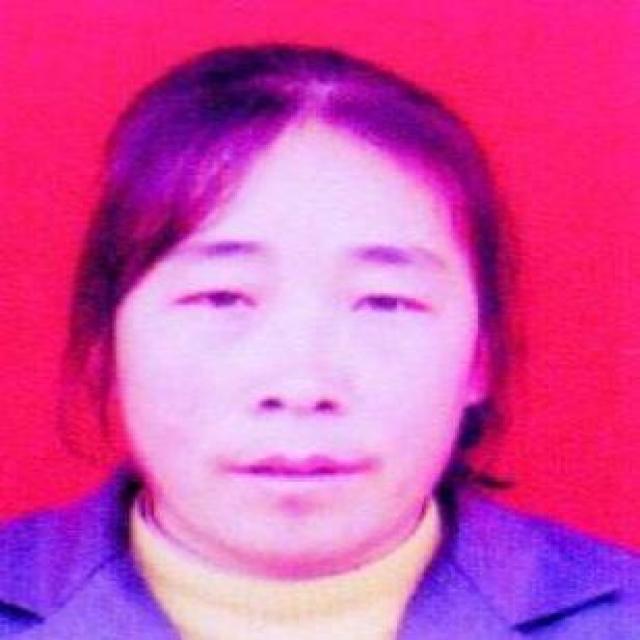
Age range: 21-44